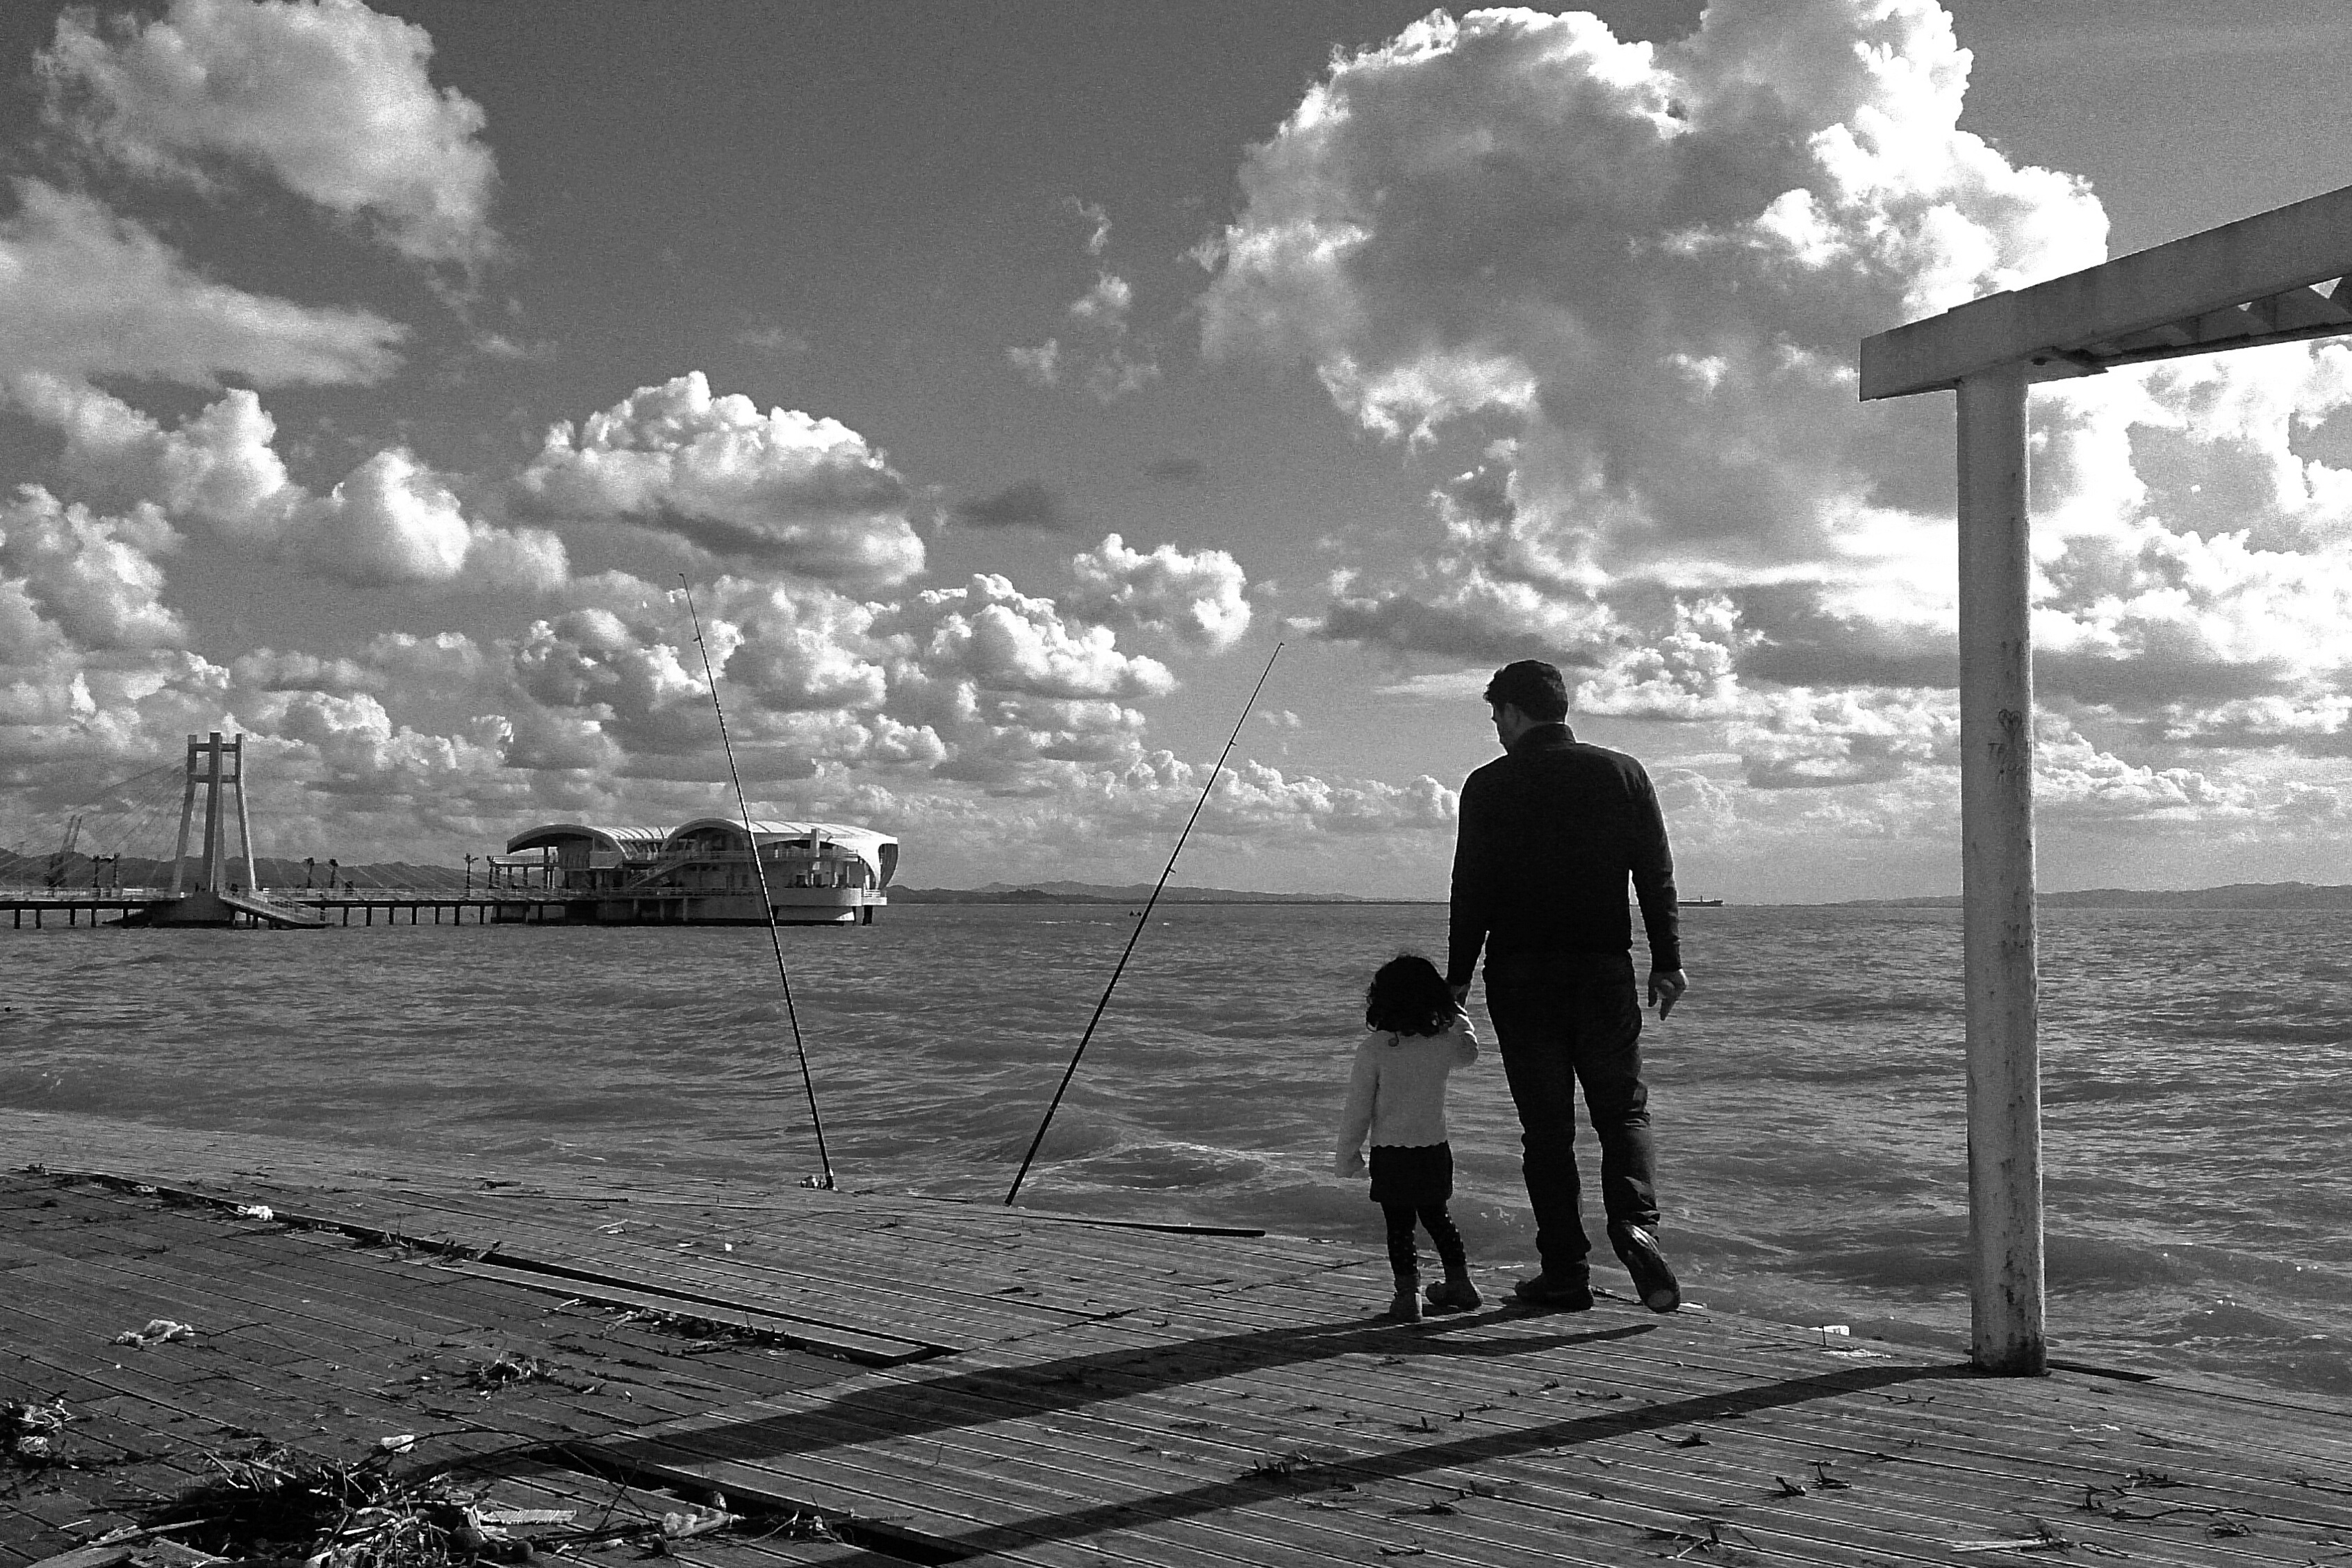
sea, cloud, black and white, white, photography, black, monochrome, photograph, image, monochrome photography